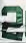
Number: 2